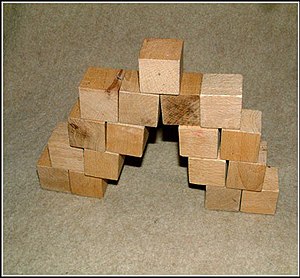
Udkraget bue / Galleri
En udkraget bue er en falsk bue hvor princippet er gentagne udkragninger indtil åbningen er overdækket. Metoden blev anvendt af mayaerne og andre tidligere civilisationer.